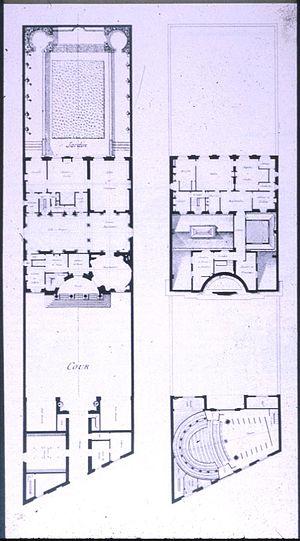
Hôtel de Mlle Guimard, Paris - Plan du rez-de-chaussée (à gauche) et du 1er étage (à droite). A l'étage, le théâtre privé de l'hôtel apparait nettement
L'Hôtel Guimard est un ancien hôtel particulier construit entre 1770 et 1773 par l'architecte Claude Nicolas Ledoux pour la danseuse de l'Opéra Marie-Madeleine Guimard et situé alors au 9 rue de la Chaussée-d'Antin. Il a été détruit au cours du Second Empire.